Edward L. Atkinson

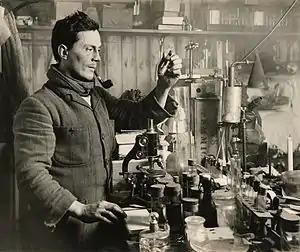
Edward Atkinson in 1911

On his return to Cape Evans, Atkinson took command. He learned that the chief dog driver, Cecil Meares, had resigned from the expedition, was waiting for the ship to take him home and was "not available" for Barrier work. In any case, neither Meares nor anyone else replenished the dog food in the depots. At the beginning of February, the "Terra Nova" arrived, and Atkinson directed Polar team members to unload supplies, mules and fresh dogs from the "Terra Nova", rather than set off with the dogs to meet Scott. In his book "The Worst Journey in the World" (1922), Cherry-Garrard called this decision a "mistake". In his 1948 "Postscript" to this book, published in the edition of 1951, Cherry-Gerrard elaborated: "In October [1911] Scott issued certain orders: those for the dogs are dated October 20. In these original orders for the dog teams under Meares [...] The third journey was to start about the first week of February [1912]" (p. 583). Then, on page 588, Cherry-Garrard writes: "We reached Cape Evans on January 28. In my opinion he [Atkinson] would not have been fit to take out the dogs in the first week of February".